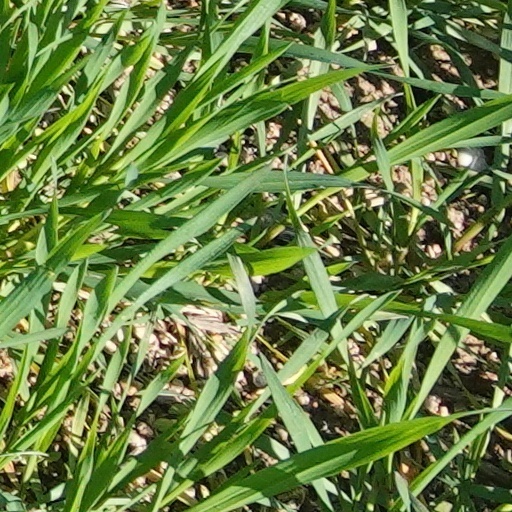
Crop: wheat